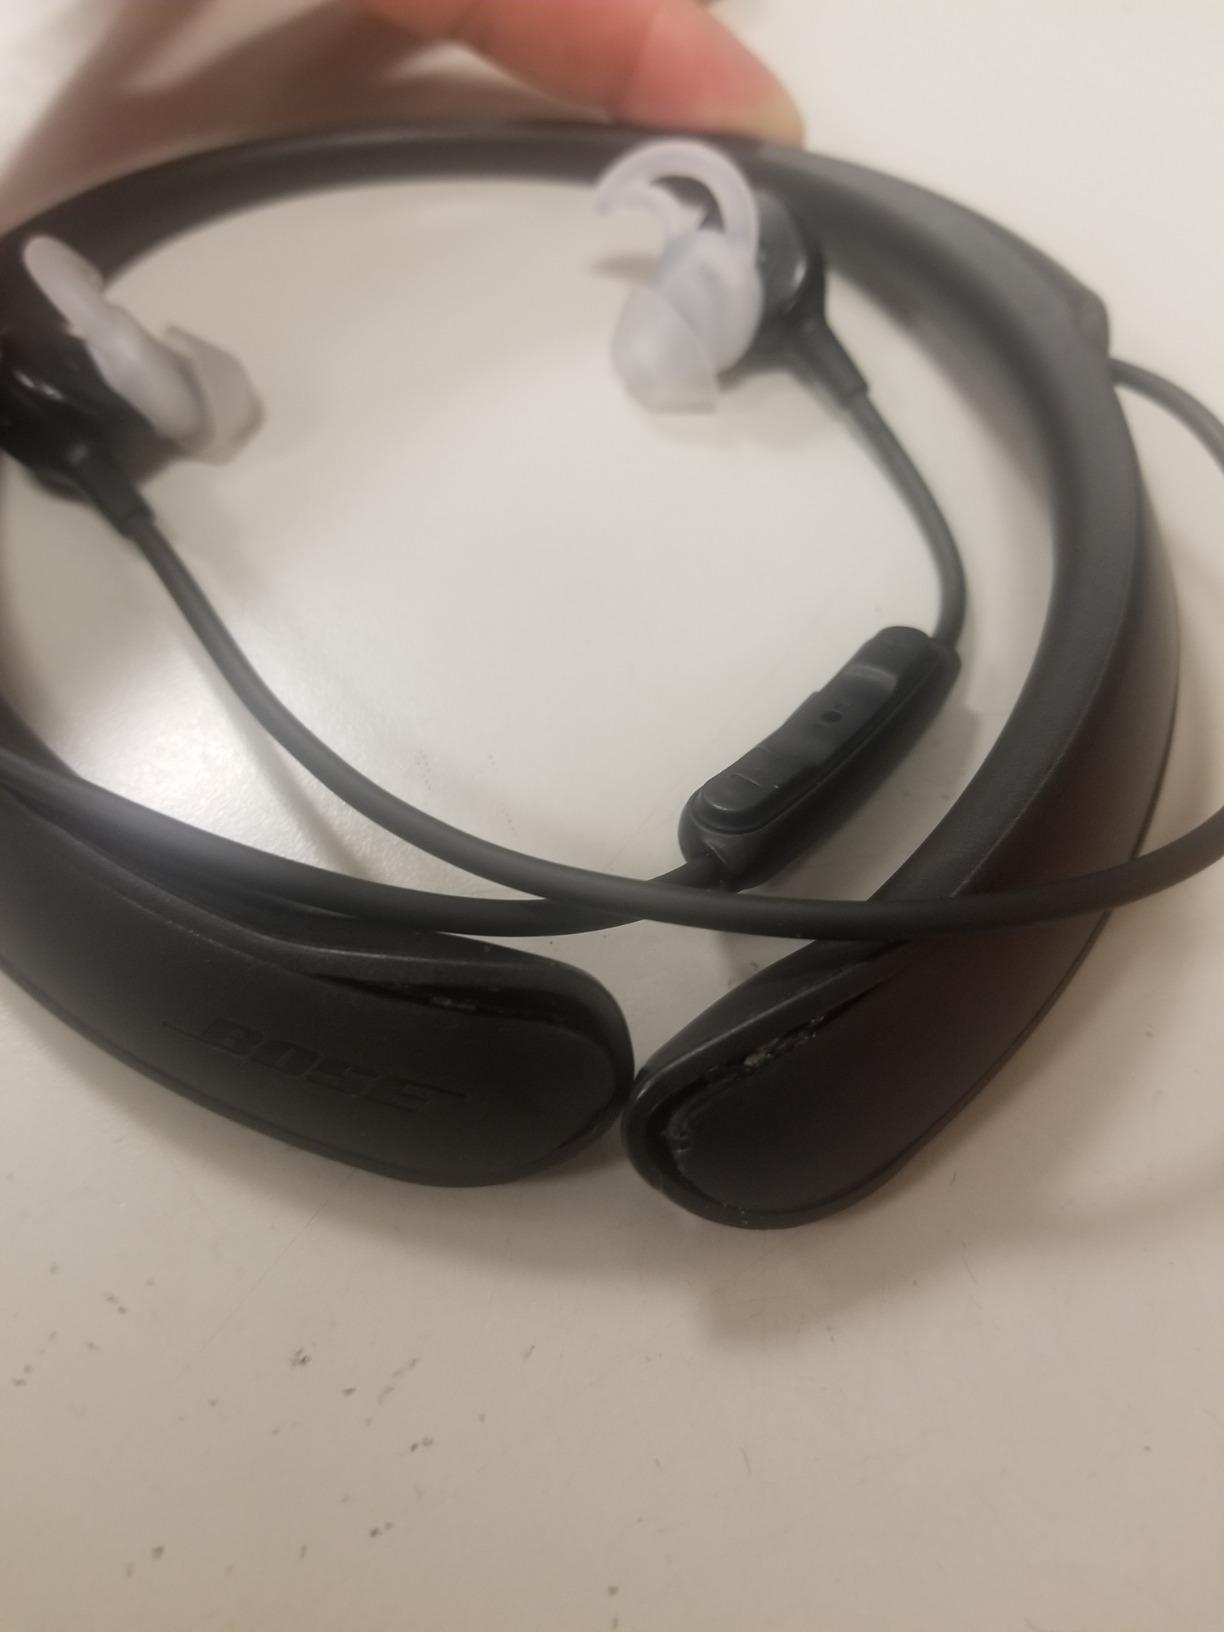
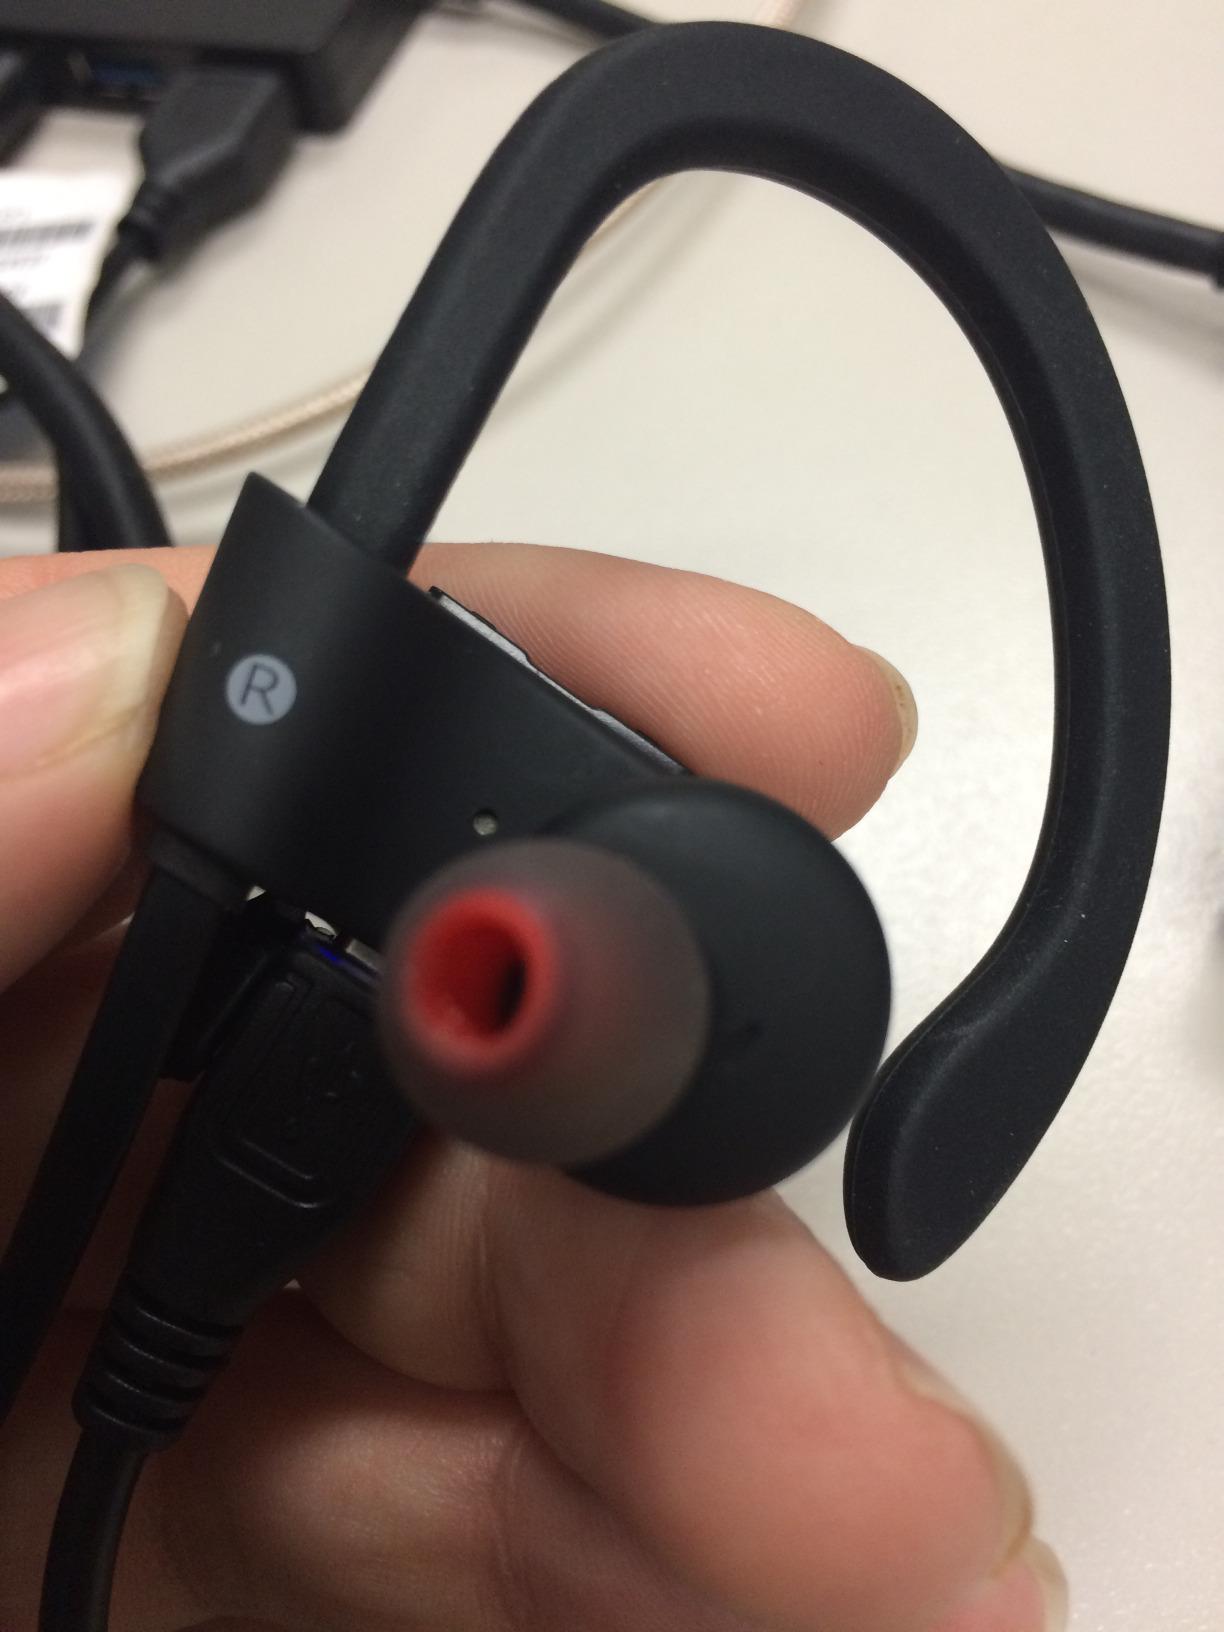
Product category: headphones
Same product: no